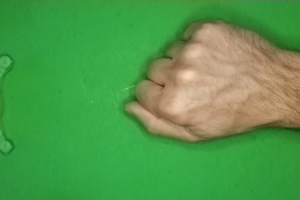
Label: rock